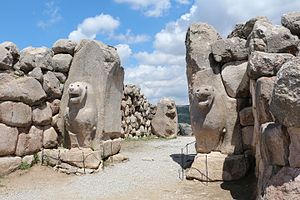
Hattusas
Løveporten ved den sydvestlige indgang til Hattusas
Hattusas var hittitternes hovedstad. Den lå nær den nuværende by Boğazkale, et distrikt i midten af Çorum-provinsen i Tyrkiet, og lå nær floden Kızıl i det centralen Anatolien omkring 145 km nordøst for Ankara. Hattusas blev optaget på UNESCOs verdensarvsliste i 1986.